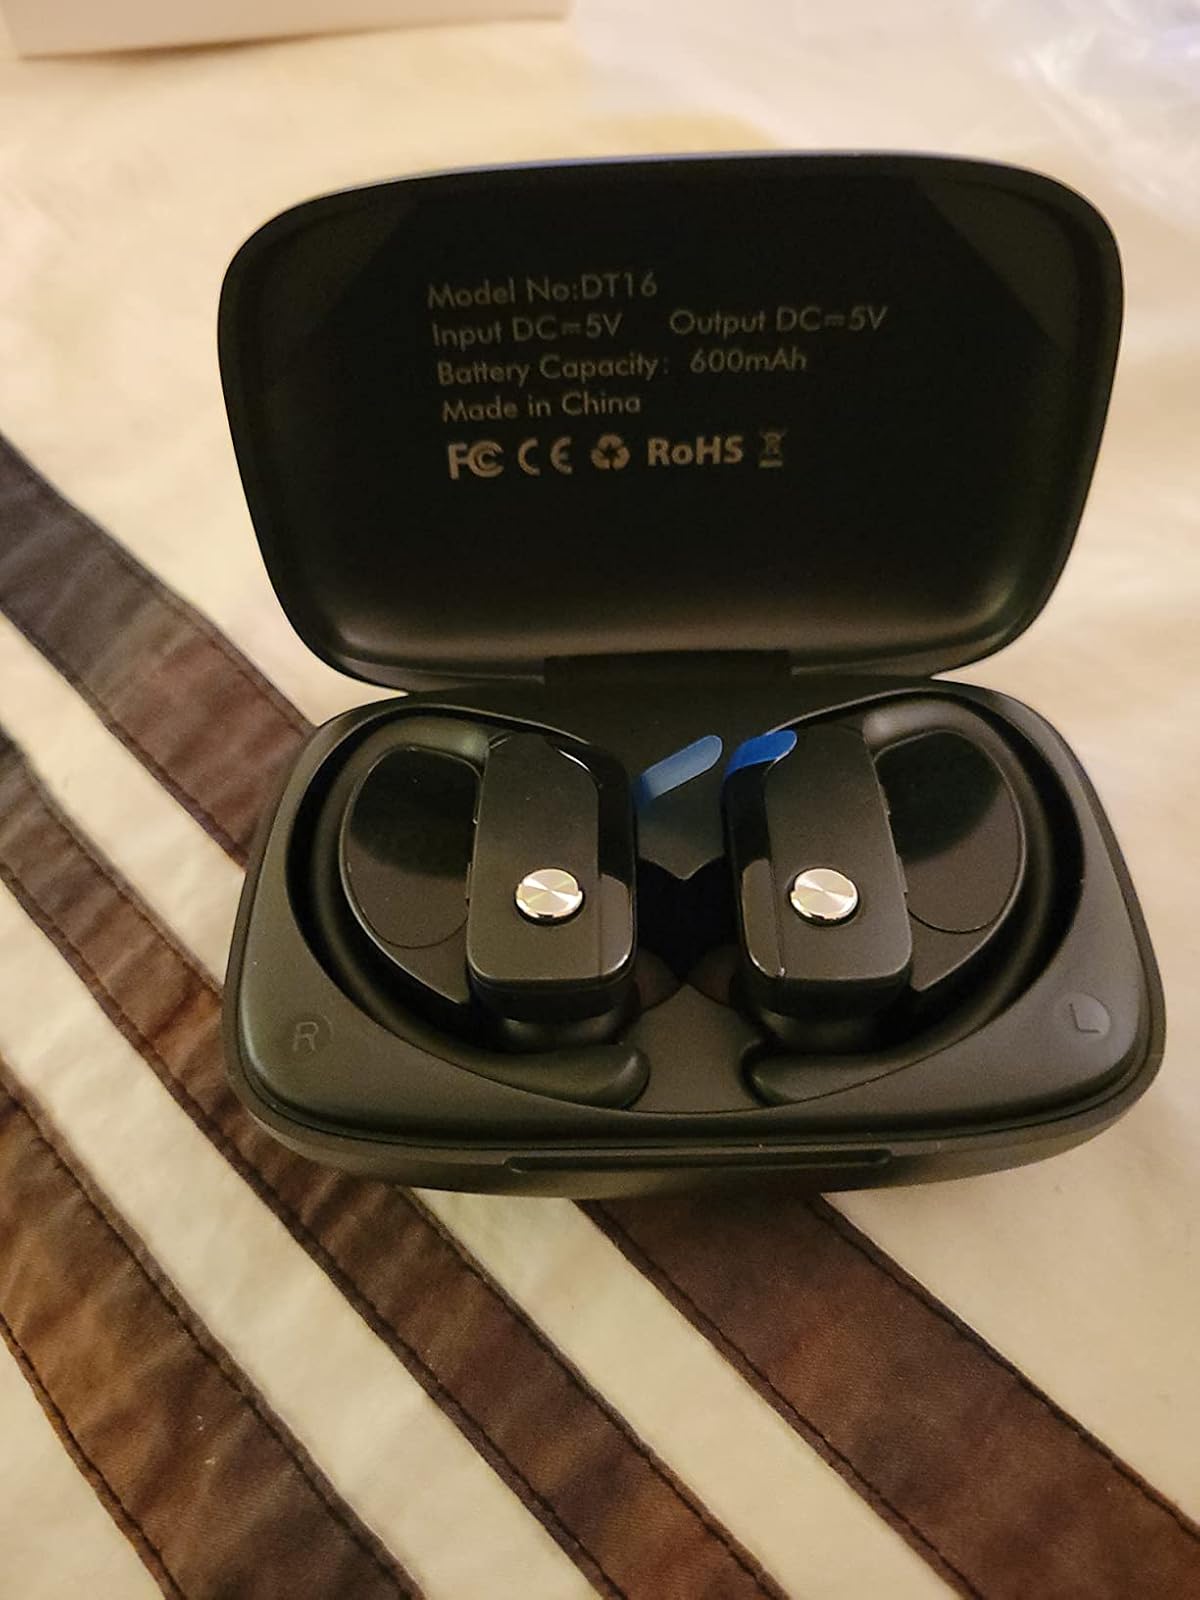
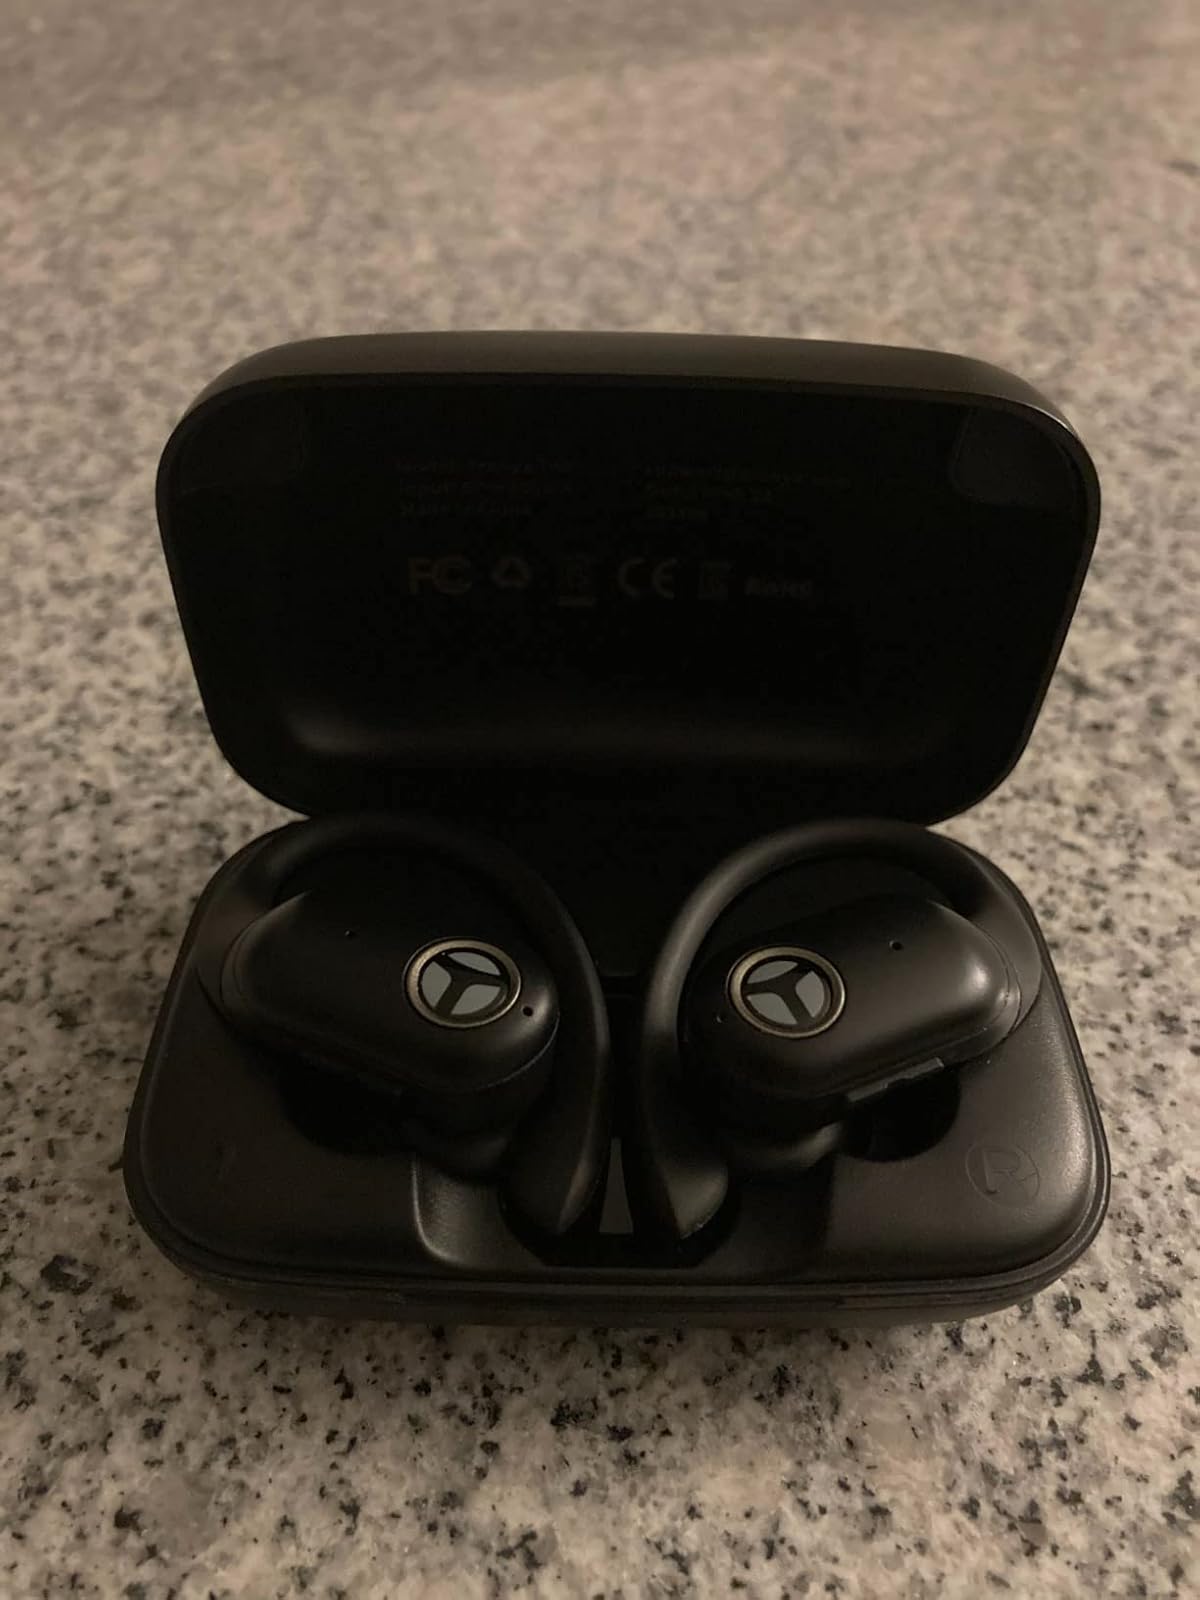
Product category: earbuds
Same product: no